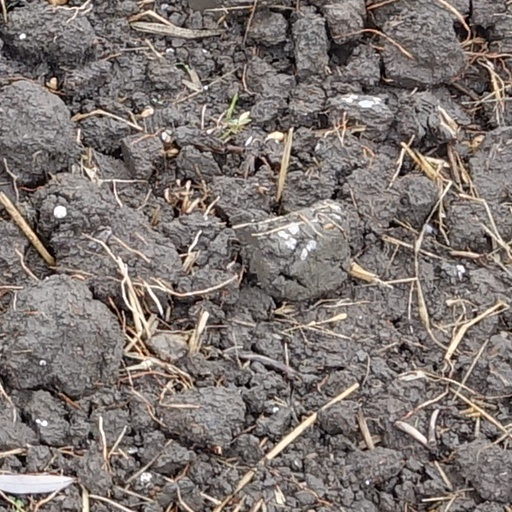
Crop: wheat